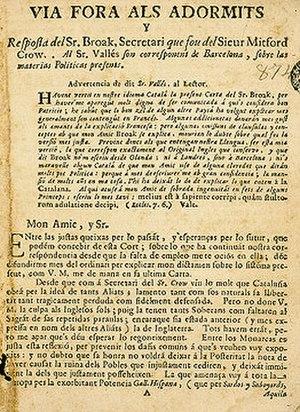
Pere Joan Barcelo, plus connu sous le sobriquet de Carasquet, né à Capçanes, Province de Tarragone en 1682 et mort à l'île de Reinach, Alsace le 4 septembre 1743, est un guérillero et militaire catalan exilé à Vienne, Archiduché d'Autriche.